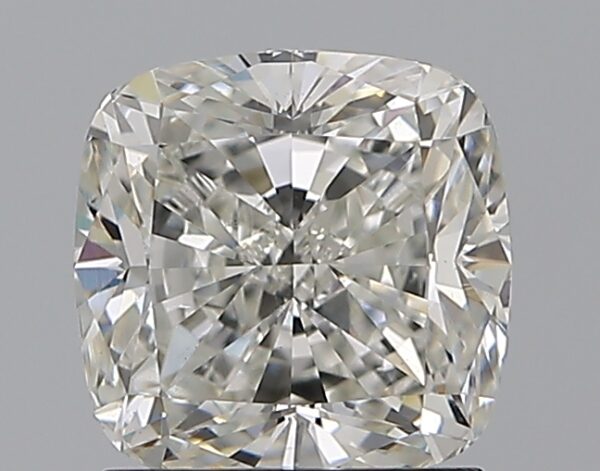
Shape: cushion
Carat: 1.8
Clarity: VS2
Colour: H
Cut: EX
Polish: EX
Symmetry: EX
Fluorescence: N
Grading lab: GIA
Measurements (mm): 6.72 x 6.68 x 4.65